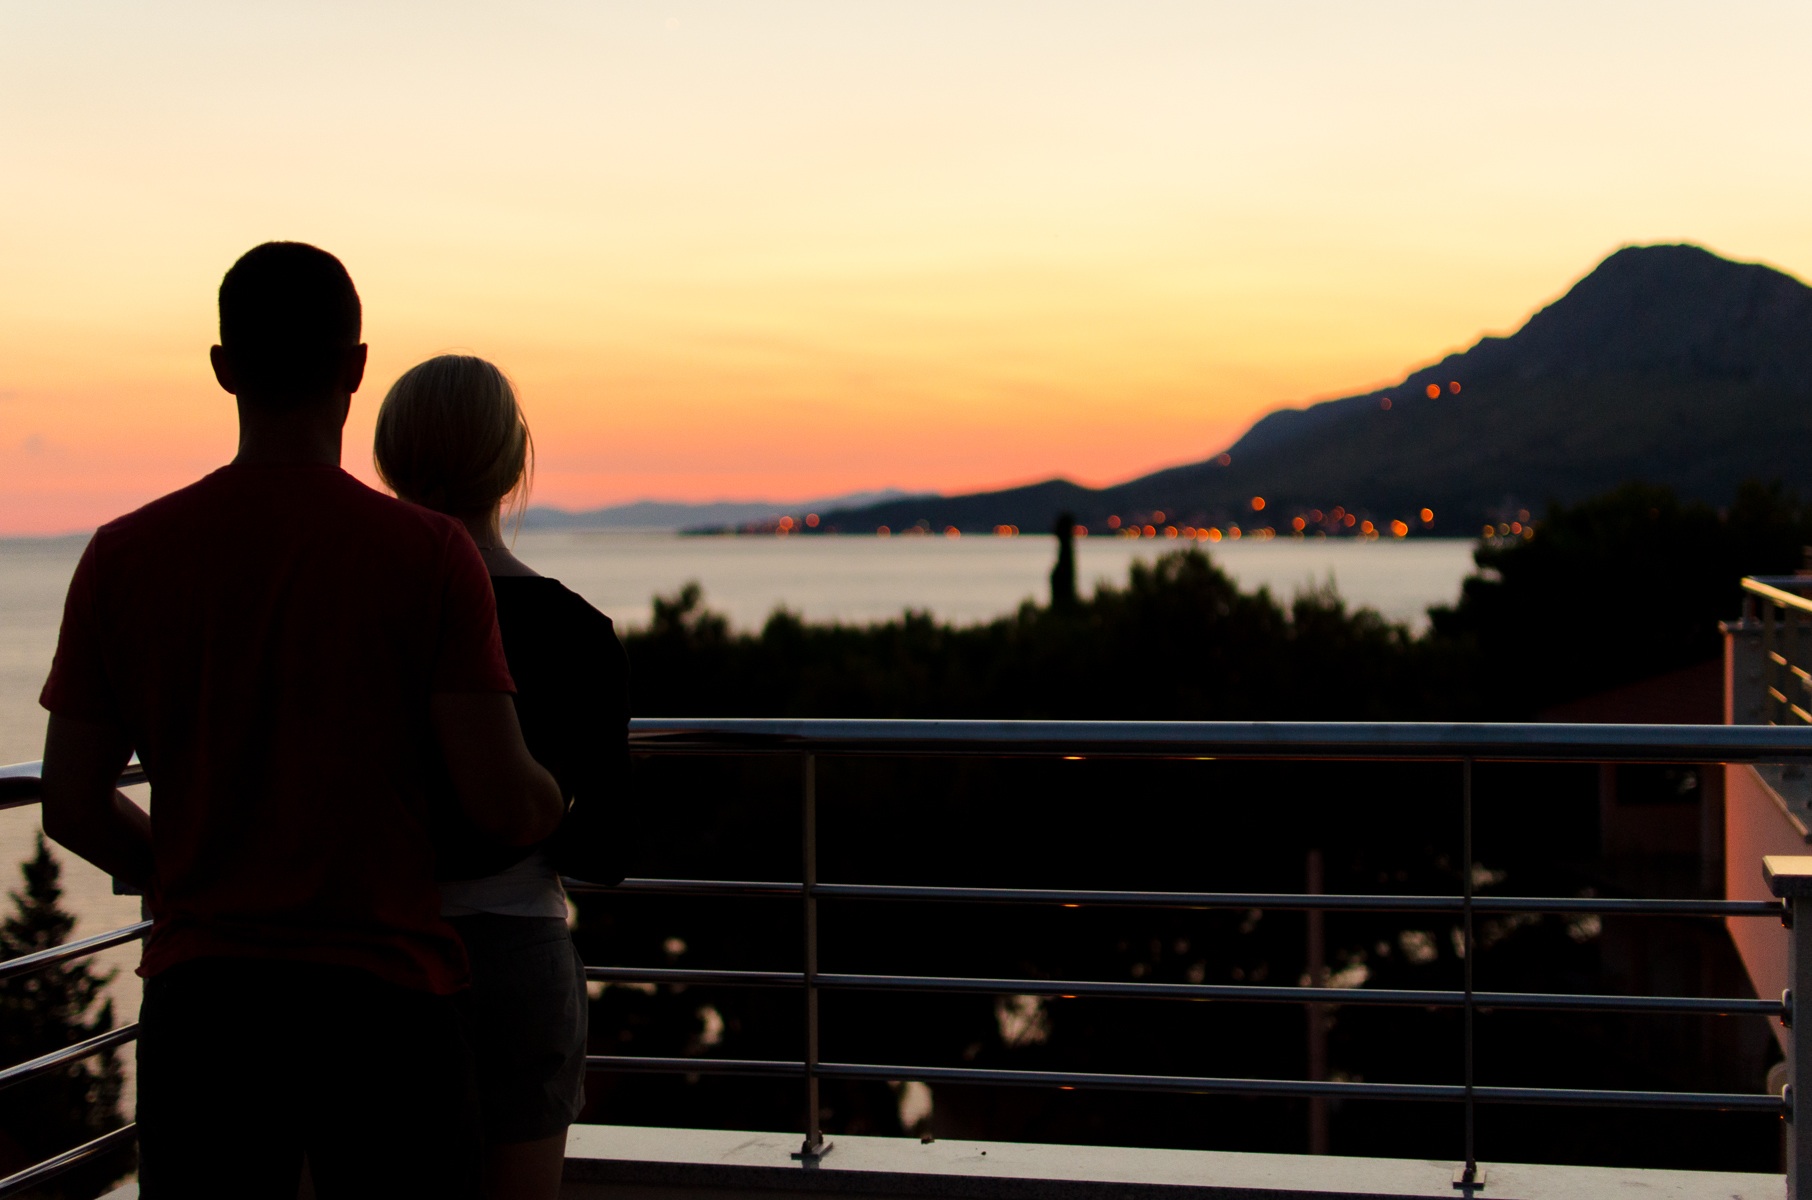
sunset, morning, view, balcony, evening, island, couple, temple